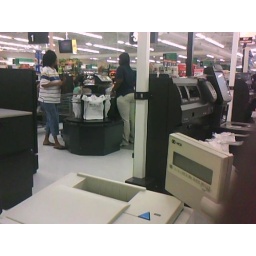
The lady in the striped shirt. Ugh, I wanted a face shot though.